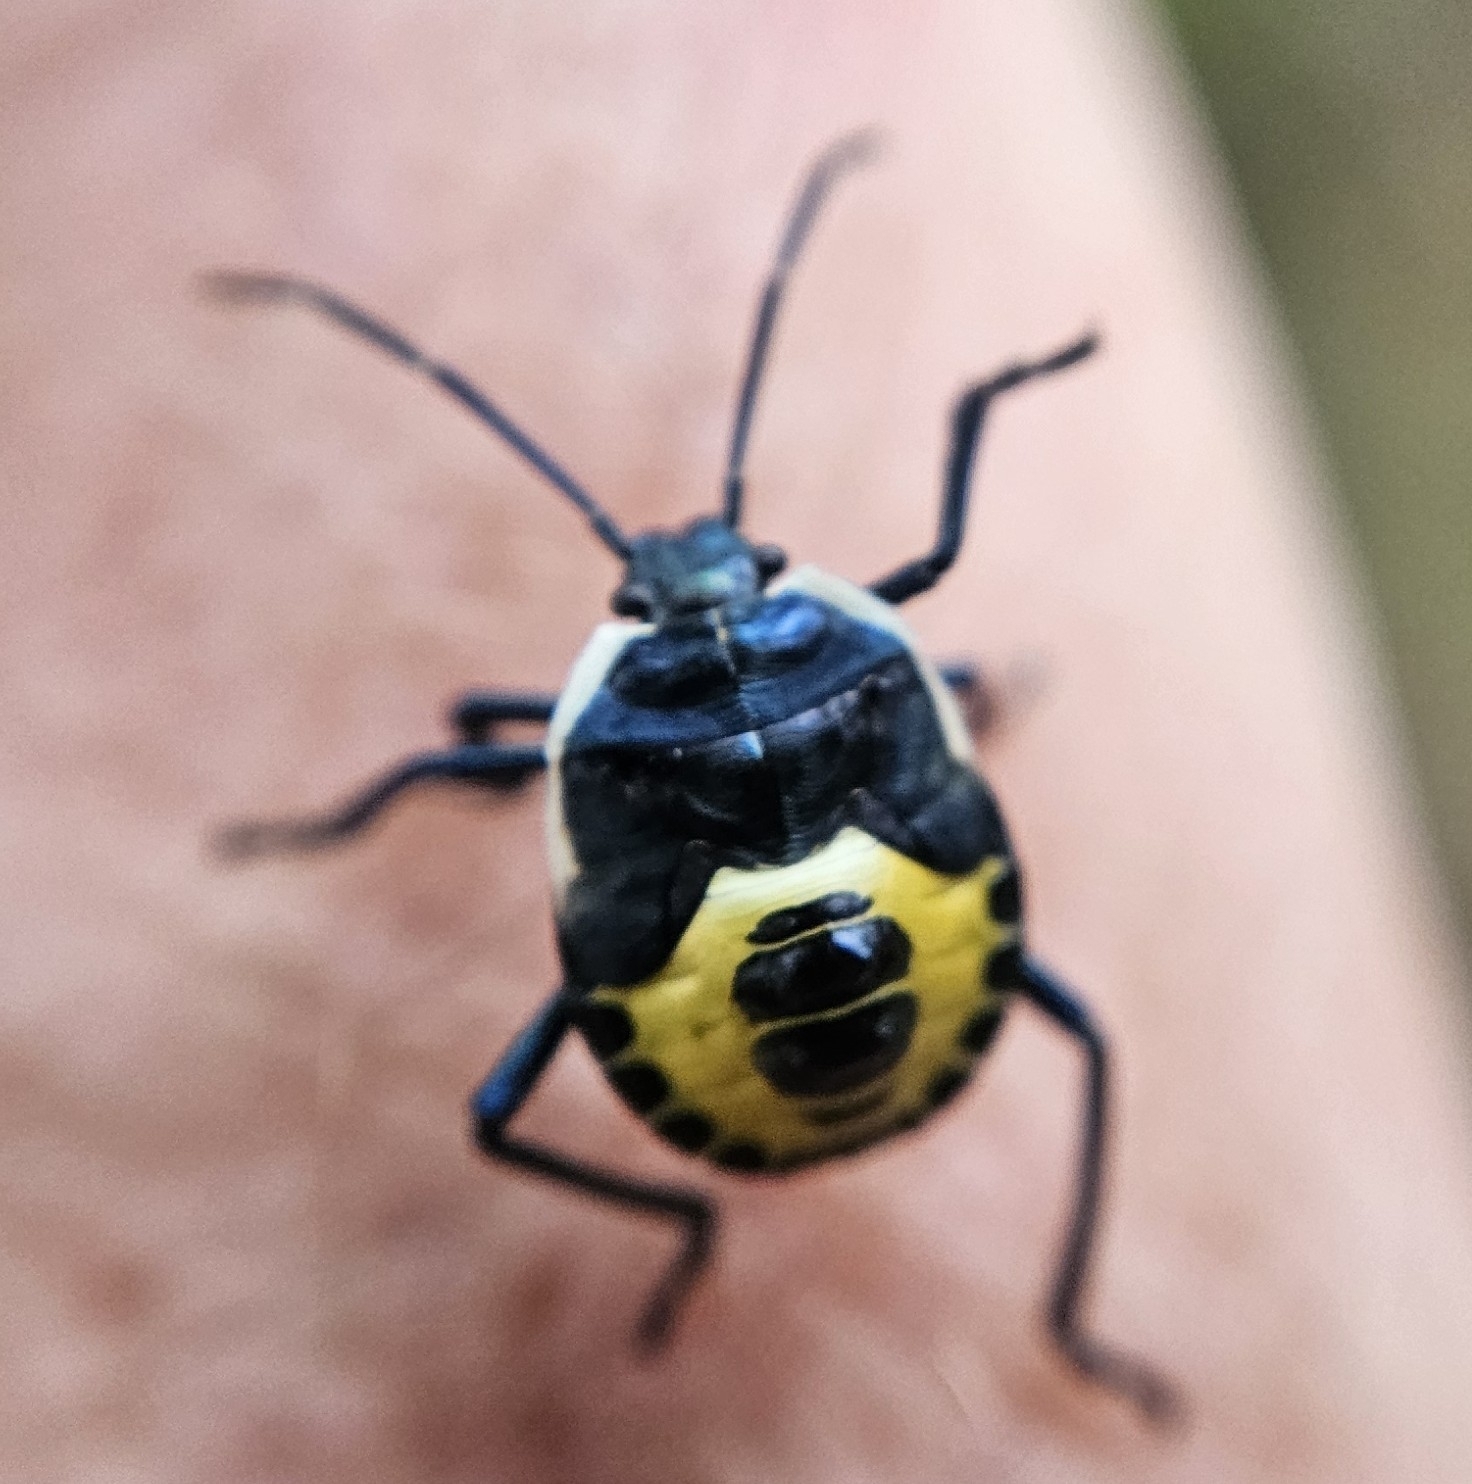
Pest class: stink_bug